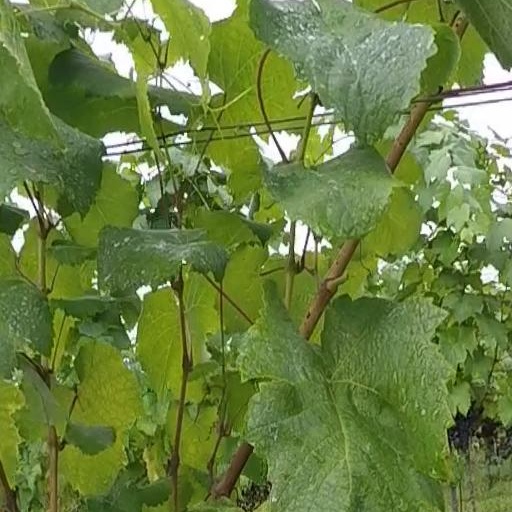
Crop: grape